Broad Marsh

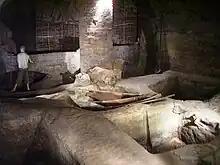
A former tannery within the caves under the shopping centre

The shopping centre was built in the early 1970s, in an area known as Broad Marsh, that was historically boggy ground, on the outskirts of the medieval town. It was once occupied by the Franciscan Friary known as Greyfriars, Nottingham, which was dissolved in 1539. The area was cleared of all buildings to accommodate the new shopping centre.